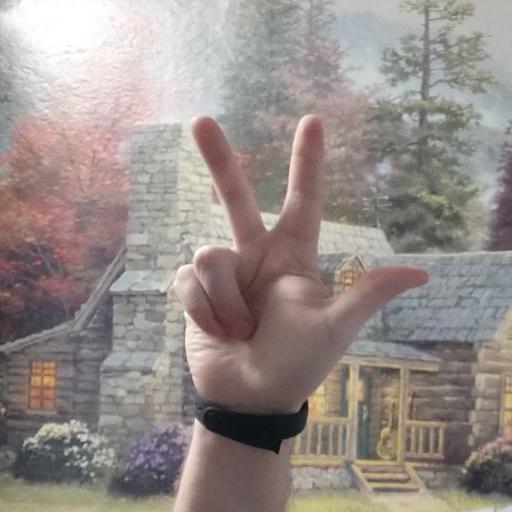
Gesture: three2